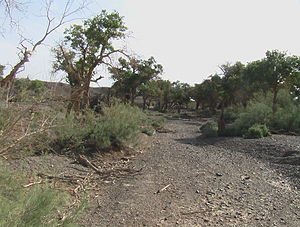
Palæarktiske, tempererede græsområder, savanner og buskområder
Buskområde i Ekhiin-Goloasen, Bayankhongorprovinsen, Mongoliet.
De palæarktiske, tempererede græsområder, savanner og buskområder er en biom på landjorden i Palæarktis, hvor den dominerende vegetation består af græsser, buske og kombinationer af disse. Klimaet er tempereret og varieret fra halvtørre til halvfugtige klimatyper.